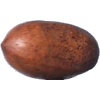
Label: nut_pecan